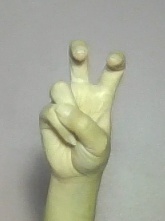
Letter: toot